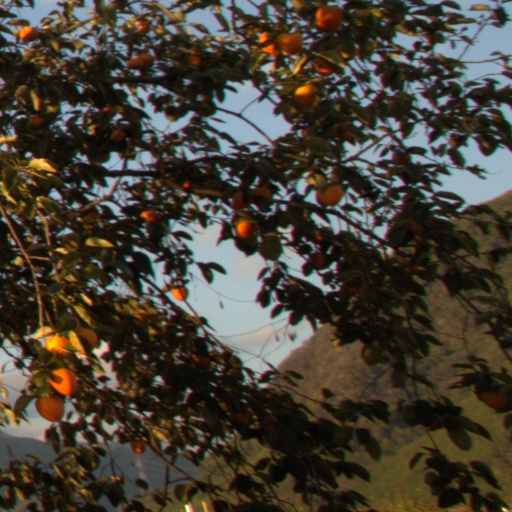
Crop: grape